Ed Asner filmography

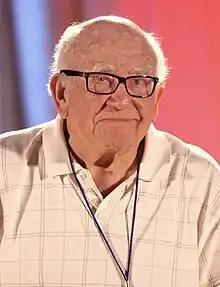
Asner at the 2012 Phoenix Comicon

The following is the incomplete filmography of the American actor Ed Asner.